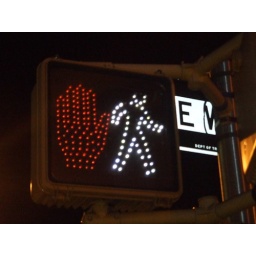
This crossing sign near my boyfriend's house was broken, and had both images showing. I loved it.